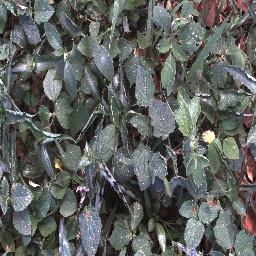
Label: negative